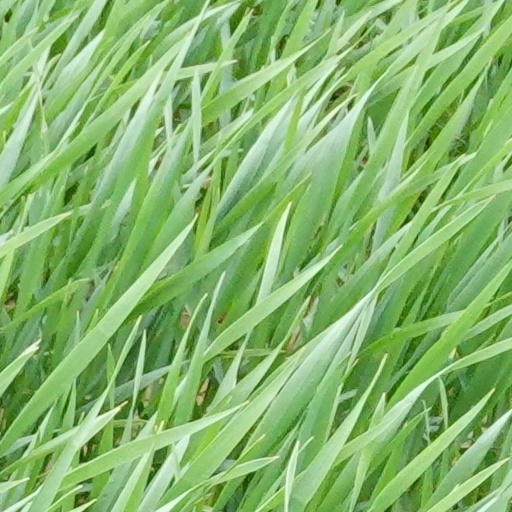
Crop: wheat